Mir

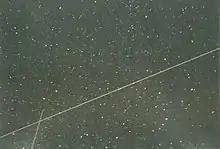
Time exposure of "Mir" passing over Earth's surface, May 1997.

In the early 1980s, NASA planned to launch a modular space station called "Freedom" as a counterpart to "Mir", while the Soviets were planning to construct "Mir"-2 in the 1990s as a replacement for the station. Because of budget and design constraints, "Freedom" never progressed past mock-ups and minor component tests and, with the fall of the Soviet Union and the end of the Space Race, the project was nearly cancelled entirely by the United States House of Representatives. The post-Soviet economic chaos in Russia also led to the cancellation of "Mir"-2, though only after its base block, DOS-8, had been constructed. Similar budgetary difficulties were faced by other nations with space station projects, which prompted the US government to negotiate with European states, Russia, Japan, and Canada in the early 1990s to begin a collaborative project. In June 1992, American president George H. W. Bush and Russian president Boris Yeltsin agreed to cooperate on space exploration. The resulting "Agreement between the United States of America and the Russian Federation Concerning Cooperation in the Exploration and Use of Outer Space for Peaceful Purposes" called for a short joint space programme with one American astronaut deployed to the Russian space station "Mir" and two Russian cosmonauts deployed to a Space Shuttle.